Tina Strobos

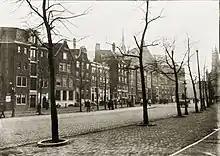

Working with her mother and grandmother throughout the war, Strobos rescued over 100 Jewish refugees by hiding them four or five at a time in the family's boarding house at 282 Nieuwezijds Voorburgwal. The house had once been a city school and had three floors. Once Strobos and her mother started hiding refugees, a carpenter from the Dutch underground arrived at their house and constructed a small hiding place in the attic. The secret compartment was located inside a gable. Although the Gestapo raided the house eight times, they never found this secret compartment. Strobos and her mother had a warning bell system installed in the house, which they used to warn refugees on the upper floors of unexpected Gestapo visits. If the Jews had no time to hide in the secret compartment, they could escape through the window to an adjoining building. The family was also assisted by an anonymous ally at the Gestapo headquarters, who sometimes phoned them to warn of an impending Nazi raid. They never learned the identity of this ally.